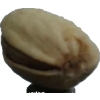
Label: pistachio